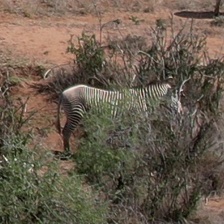
Pose orientation: right